Salt Lake City

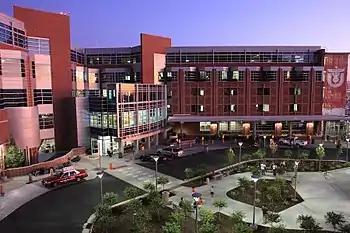
The University of Utah Medical Center

Salt Lake City has a humid continental climate ("Dsa"), while western parts may experience a Mediterranean climate ("Csa"), as summers are dry and hot and winters are cold and wet, but rarely frigid. The eastern parts of the city are also under a Mediterranean climate when using the isotherm. Late summer and early fall monsoonal activity can keep precipitation fairly consistent throughout the year aside from early to mid summer when rain is minimal. The temperature of the Salt Lake City area is mediated by its unique geography, generally keeping highs and lows from reaching extremes.